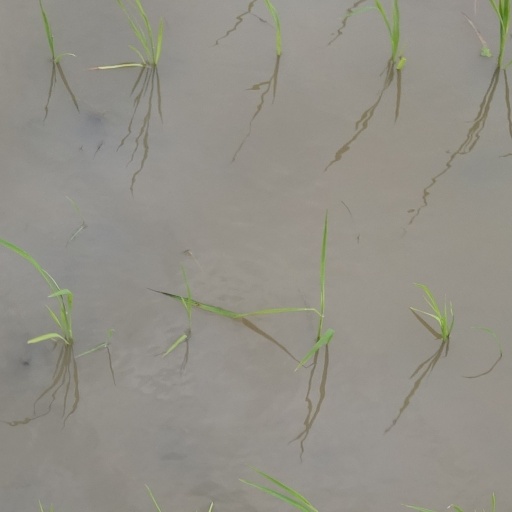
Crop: rice